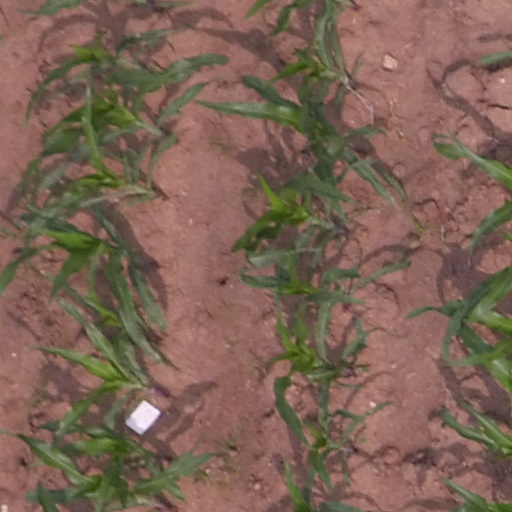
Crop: maize; corn